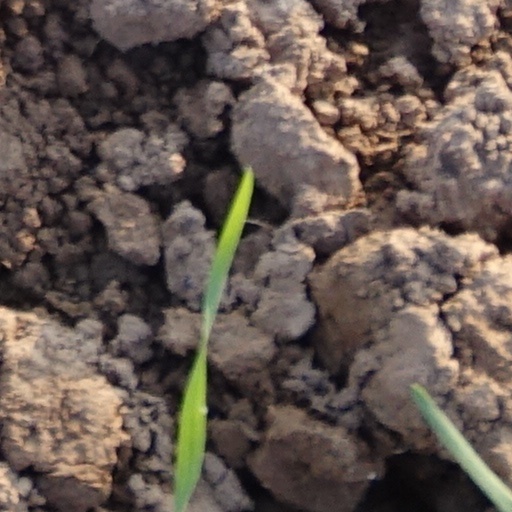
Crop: wheat